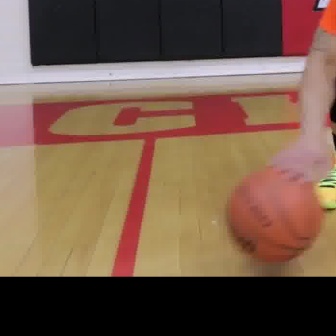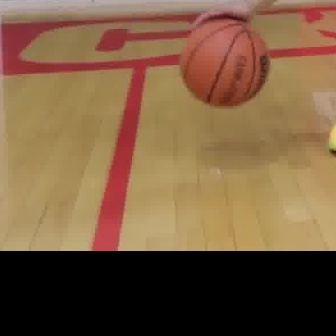
  Please identify the target specified by the bounding box [222,164,322,265] in the first image and locate it in the second image. Return the coordinates in [x_min,y_min,x_max,y_max] format.
Answer: [177,14,270,108]